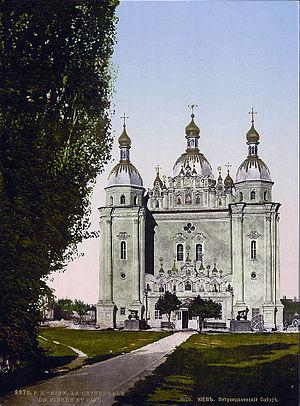
Le baroque ukrainien ou baroque cosaque est un style architectural qui s'est répandu en Ukraine de la rive gauche du Dniepr et dans la région est, en Ukraine Sloboda, aux XVIIᵉ et XVIIIᵉ siècles, en suivant des variations de styles différents réunissant les particularités, à la fois du baroque occidental, de l'architecture de la Renaissance, de l'architecture de l'église orthodoxe, héritière de l'ancienne architecture russe, et de l'architecture ukrainienne en bois.